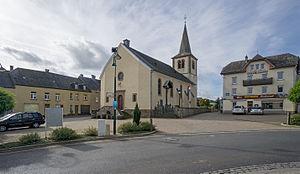
Harlange est une section de la commune luxembourgeoise du Lac de la Haute-Sûre située dans le canton de Wiltz